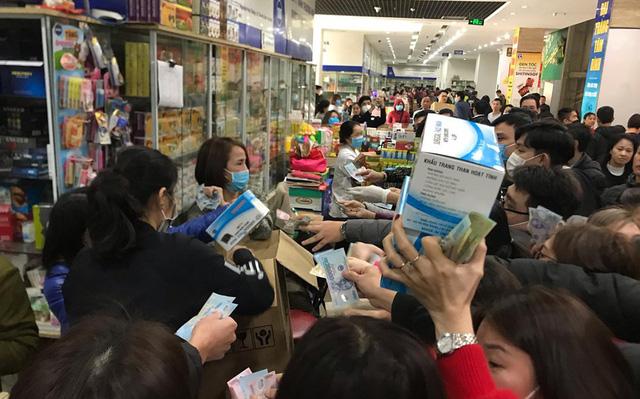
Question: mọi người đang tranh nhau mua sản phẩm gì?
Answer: mọi người đang tranh nhau mua khẩu trang